Union Chain Bridge

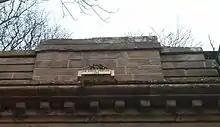
The bridge piers are adorned with an entwined rose and thistle coat of arms with the motto "Vis Unita Fortior" (Latin: "United, Strength is Yet Stronger")

With the abolition of turnpike tolls in 1883, maintenance of the bridge passed to the Tweed Bridges Trust. When the trust was wound up the bridge became the responsibility of Scottish Borders Council and Northumberland County Council and is now maintained by the latter.